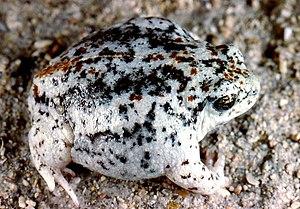
Arenophryne est un genre d'amphibiens de la famille des Myobatrachidae.
Arenophryne rotunda est une espèce d'amphibiens de la famille des Myobatrachidae.